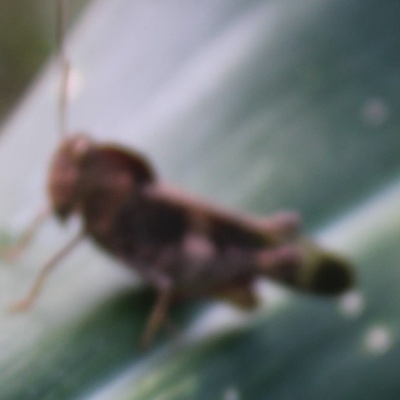
Crop: Maize
Condition: grasshoper